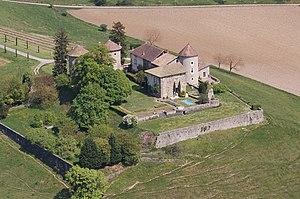
Vue aérienne château
Le château Bayard est une ancienne maison forte, du XVᵉ siècle, qui se dresse sur la commune de Pontcharra dans le département de l'Isère en région Auvergne-Rhône-Alpes.
Cet article recense les monuments historiques de l'Isère, en France.
Cet article recense les monuments historiques français classés en 1915.